Jeronimus Sweerts

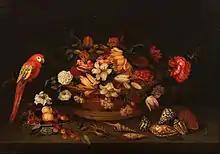
Flowers in a basket with shells and a bird and a bowl of fruit

Jeronimus Sweerts (1603–1636), was a Dutch Golden Age still life painter.